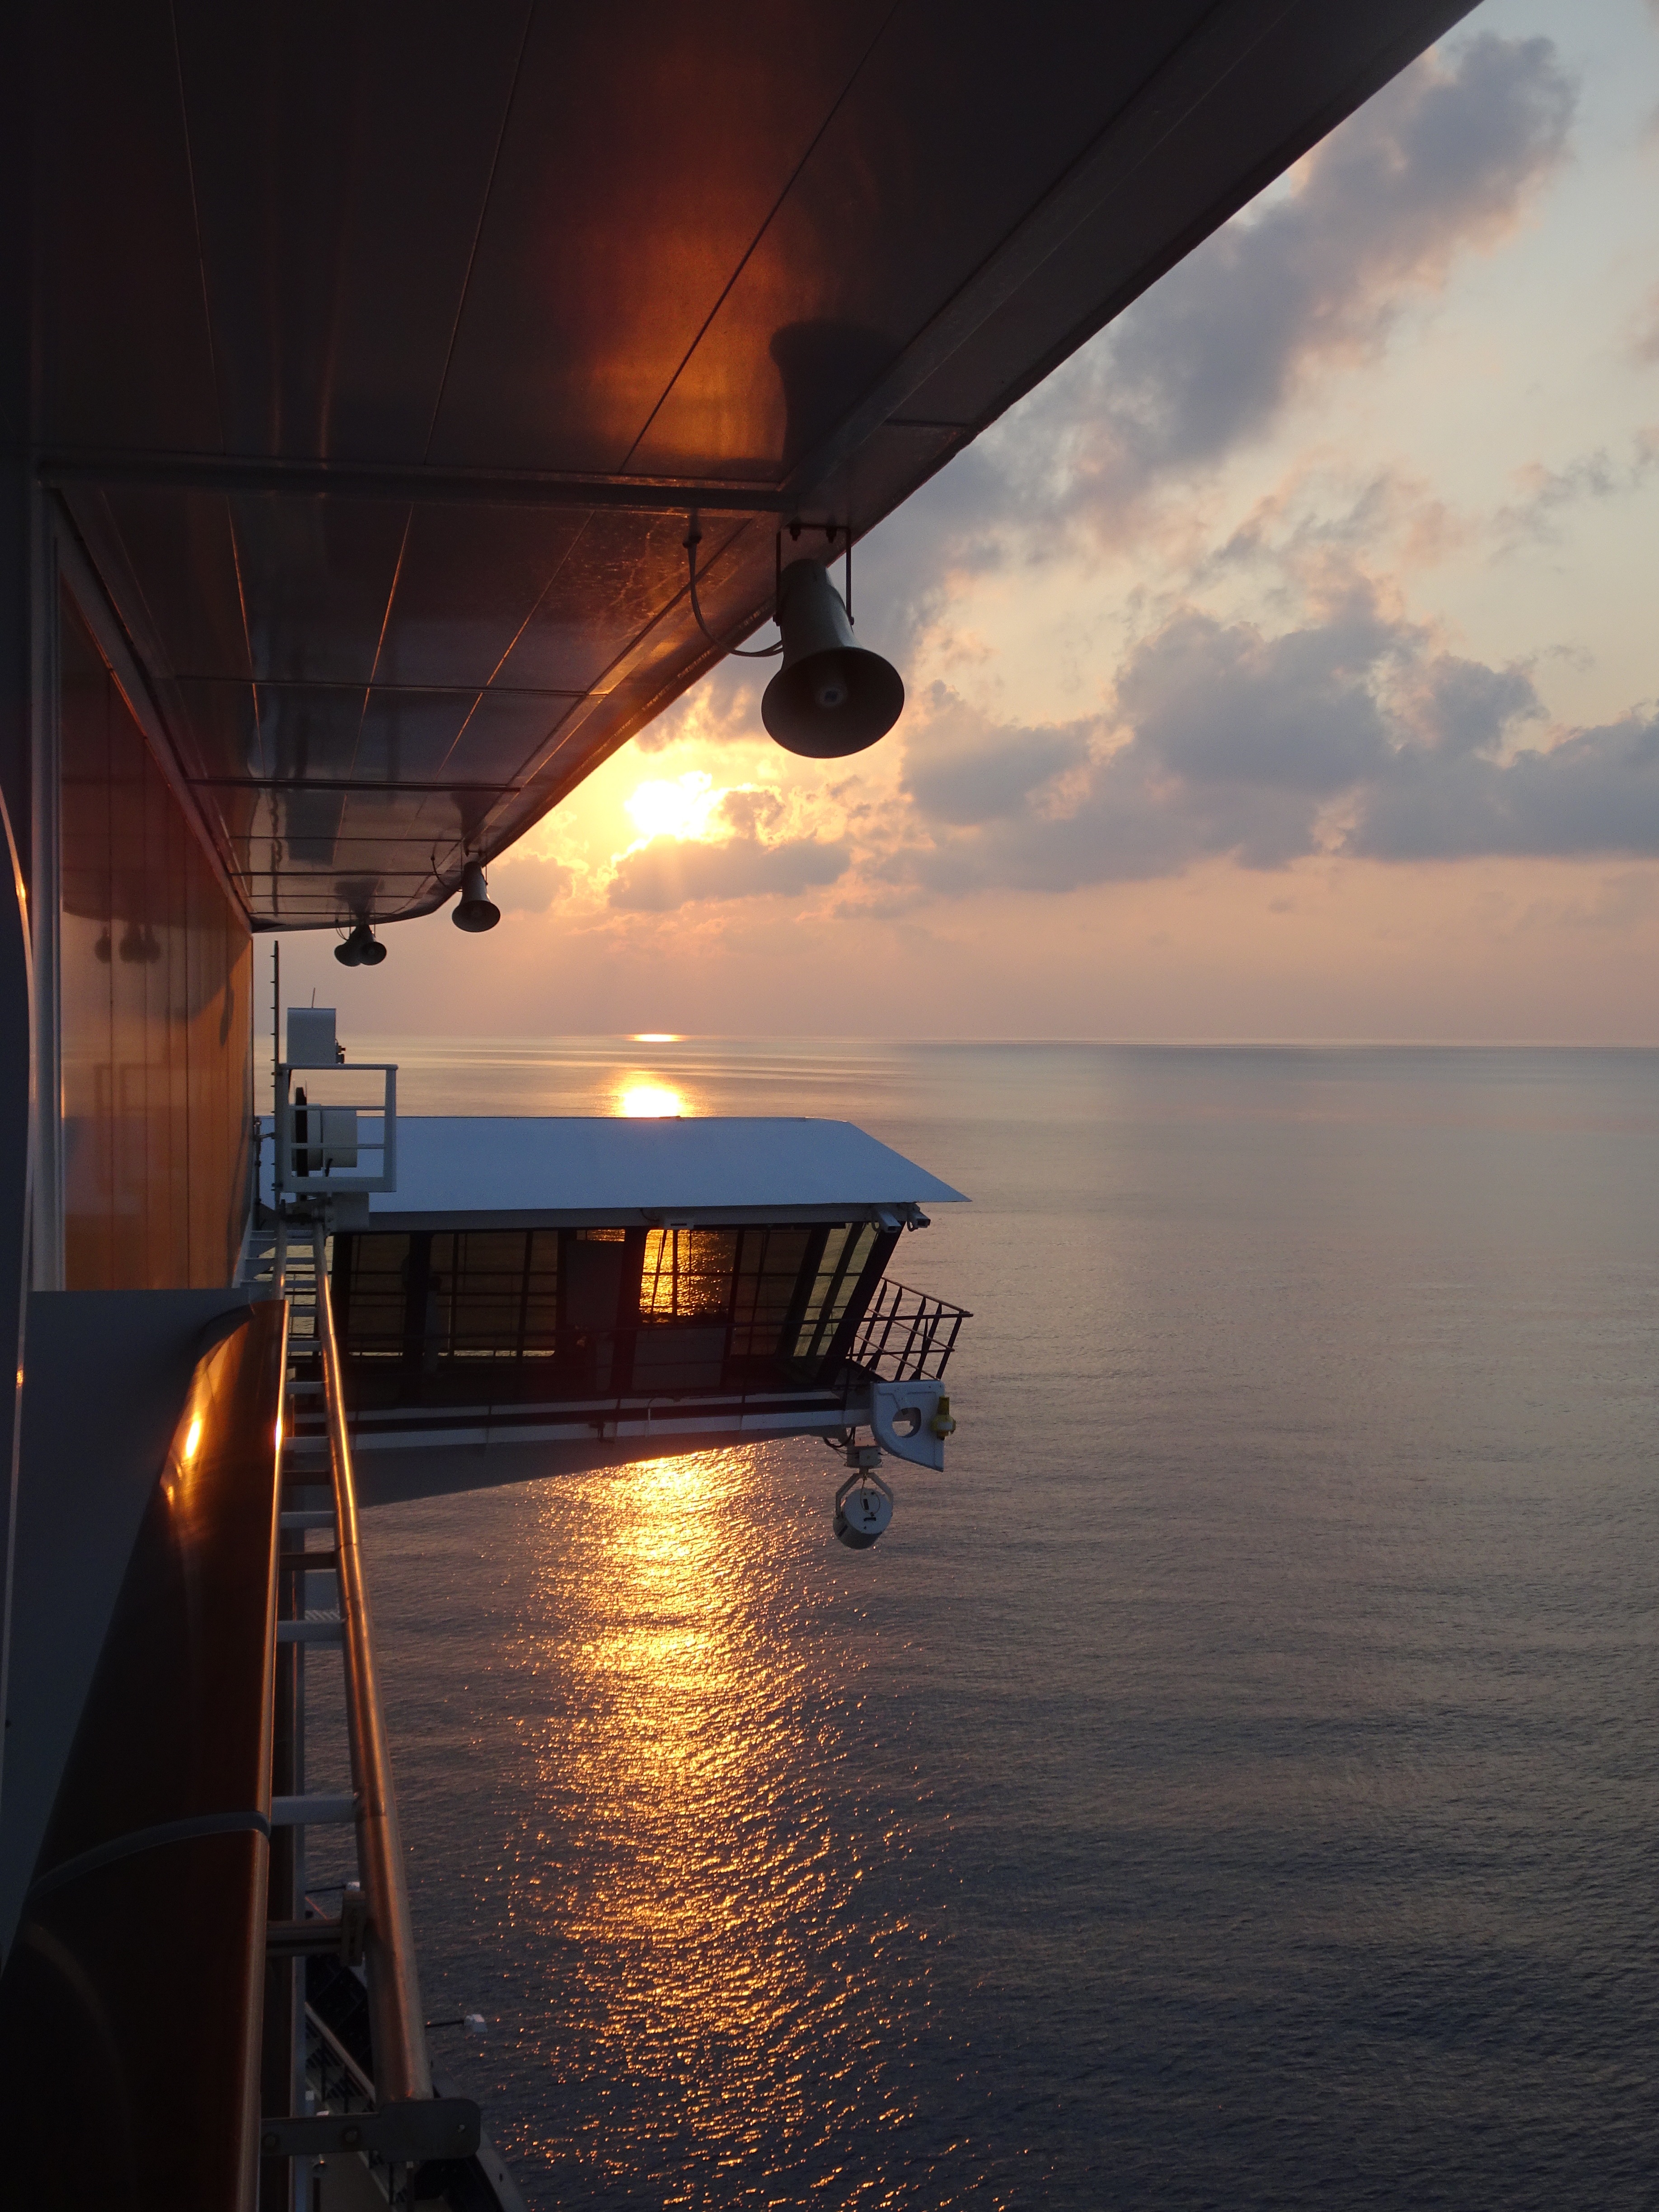
sea, water, ocean, horizon, light, cloud, sky, deck, sun, sunrise, sunset, boat, bridge, sunlight, morning, dawn, ship, travel, dusk, evening, reflection, vehicle, holiday, italy, tourism, cruise, spain, relaxation, cruise ship, mood, seafaring, ship deck, driving cruise ship, aida